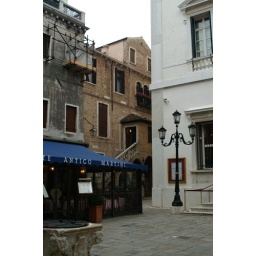
This is the small square in front of La Fenice (the white building on the right).